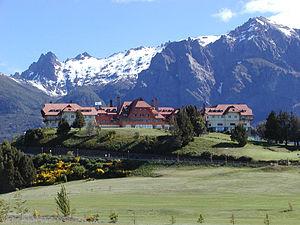
La province de Río Negro est une province de l'Argentine. Elle est située au sud du pays, en Patagonie. Elle est bordée au nord par la province de La Pampa, à l'est par celle de Buenos Aires, au sud par le Chubut et à l'ouest par le Neuquén et, séparée par la cordillère des Andes, par la République du Chili.
San Carlos de Bariloche généralement appelée Bariloche est une ville de la province de Río Negro, en Argentine située à 1 650 km au sud-ouest de Buenos Aires au pied des Andes en bordure du lac Nahuel Huapi, dans le parc national du même nom, le plus ancien d'Argentine. Elle est le chef-lieu du département de Bariloche. Sa population s'élevait à 108 205 habitants. À vocation essentiellement touristique et scientifique, elle attire des vacanciers de toutes provenances, parmi lesquels une majorité d'Argentins et de Chiliens. La région de Bariloche, surnommée la « Suisse Argentine » par les argentins, est réputée pour ses paysages de lacs et de montagnes, sa station de sports d'hiver édifiée sur les pentes du Cerro Catedral tout proche qui possède l'un des plus anciens et plus étendus domaines skiables d'Amérique de Sud, ainsi que ses cours d'eau riches en truites et saumons.